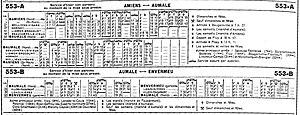
Ligne Amiens - Aumale - Envermeu
Illois est une commune française située dans le département de la Seine-Maritime en région Normandie.
Le réseau des Chemins de fer départementaux de la Somme, concédé à la Société générale des chemins de fer économiques était un réseau départemental de voies ferrées d'intérêt local à voie métrique, qui compta jusqu'à 329 km de lignes, organisées en trois groupes géographiques :
Molliens-Dreuil est une commune française située dans le département de la Somme, en région Hauts-de-France.